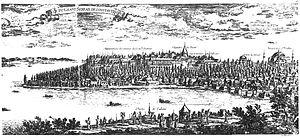
Guillaume-Joseph Grelot, né vers 1630 et mort après 1680, est un dessinateur français.